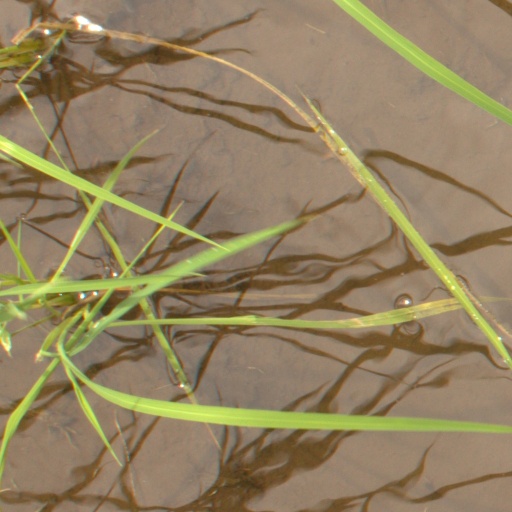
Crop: rice